Daniel Ortega

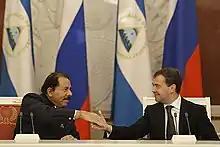
Ortega with Russian President Dmitry Medvedev in Russia on 18 December 2008

In January 2014 the National Assembly, dominated by the FSLN, approved constitutional amendments that abolished term limits for the presidency and allowed a president to run for an unlimited number of five-year terms. While the FSLN claimed the amendments would assure the stability Nicaragua needed to deal with long-term problems, the opposition claimed they were a threat to democracy. The constitutional reforms also gave Ortega the sole power to appoint military and police commanders.